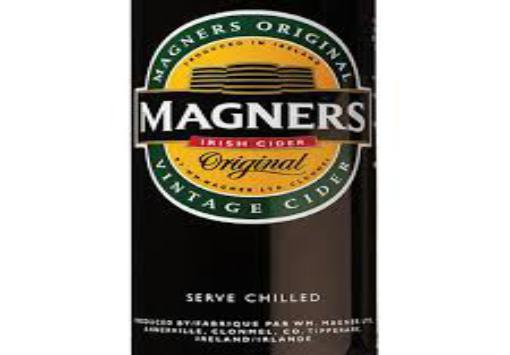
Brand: Magners Irish
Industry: Food